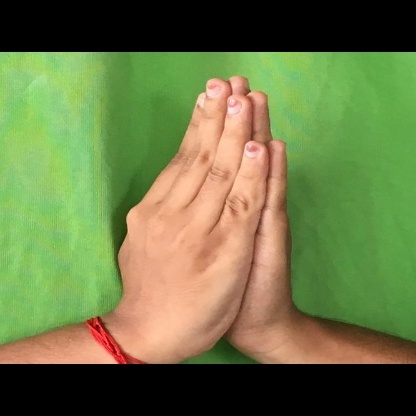
Mudra: Anjali